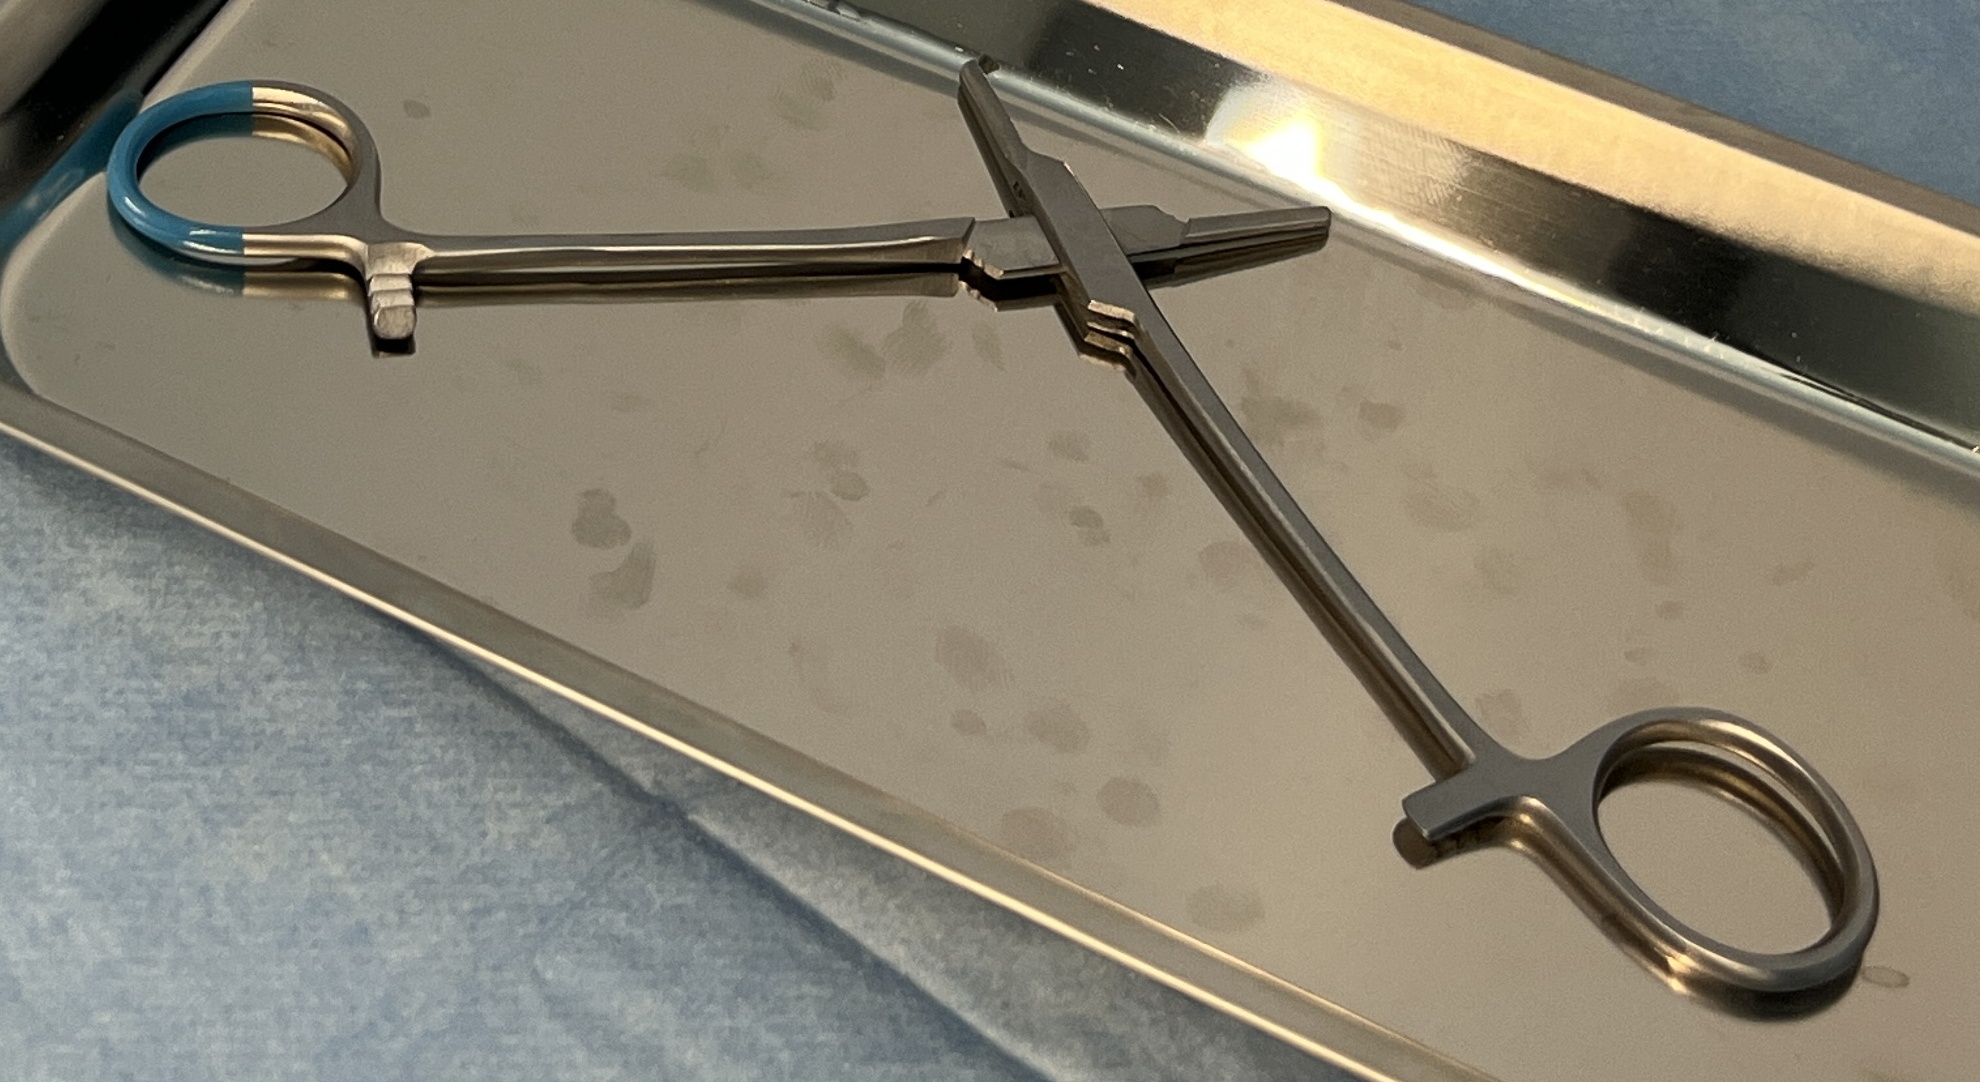
Hinged instrument state: open